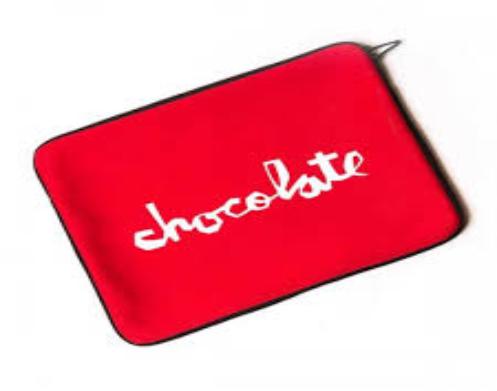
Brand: Chocolate Skateboards
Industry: Sports